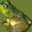
Label: frog